Wycliffe and the Last Rites

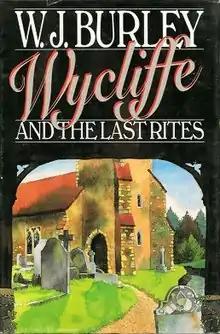
First edition (publ. Victor Gollancz Ltd.)

Wycliffe and the Last Rites (1992) is a crime novel by Cornish writer W. J. Burley featuring his series detective Charles Wycliffe.